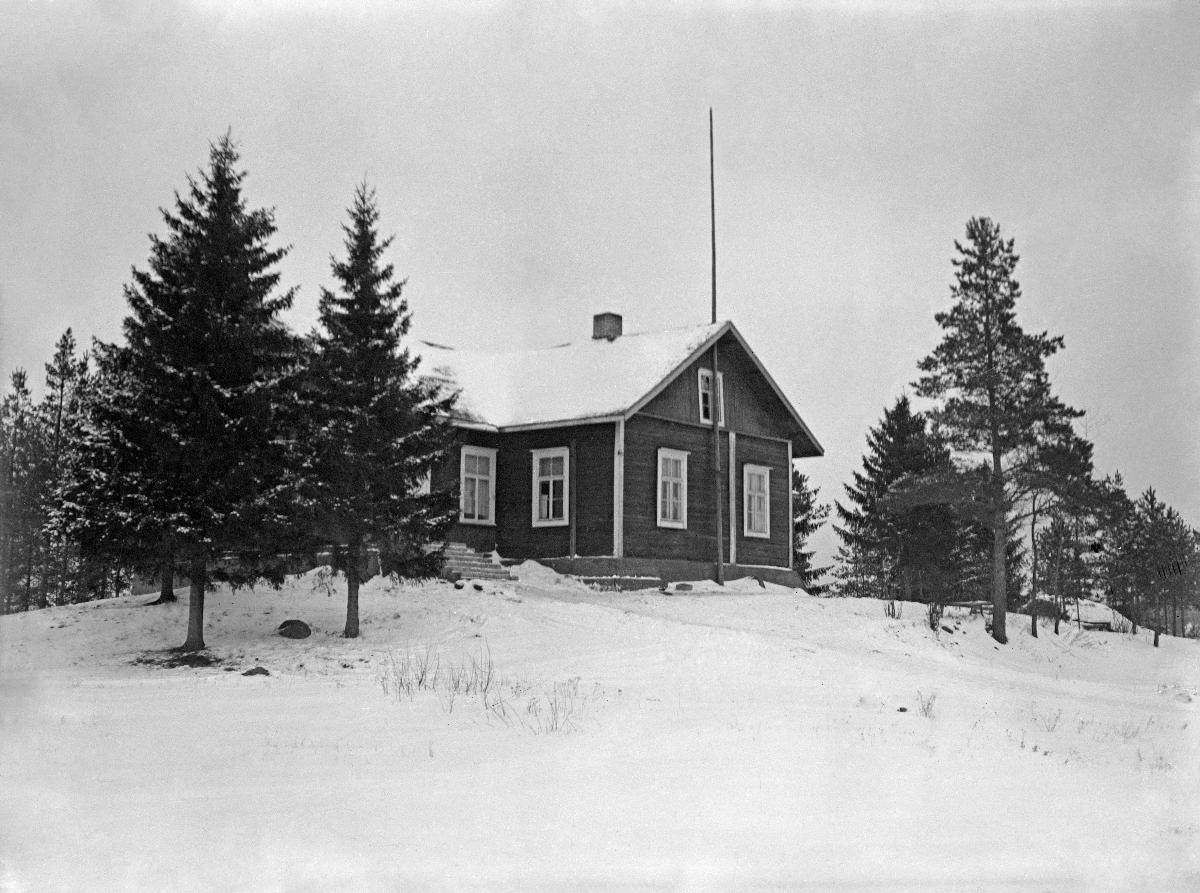
Mäntsälän kapina
Mäntsäläupproret; Mäntsälä rebellion
sisällön kuvaus: Mäntsälän kapina 27.2.-6.3.1932. Ohkolan työväentalo, Mäntsälä. content description: Mäntsälän rebellion 27.2.-6.3.1932. Ohkola workers' house in Mäntsälä. innehållsbeskrivning: Mäntsäläupproret 27.2.-6.3.1932. Arbetarföreningens hus i Ohkola, Mäntsälä.
Kuvaaja: Sundström, Hugo, kuvaaja
Vuosi: 1932
Paikka: Suomi, Uusimaa, Mäntsälä, Ohkola Mäntsälä; Suomi
Aiheet: politiikka; äärioikeistolaisuus; lapuanliike; kapinat; suojeluskunnat; HBL; politics; far right; Lapua movement; insurgencies; right-wing extremism; rebellion; civil guard; civil guards; politik; högerextremism; Lapporörelsen; uppror; lapporörelsen; skyddskåren; kravaller; skyddskårer